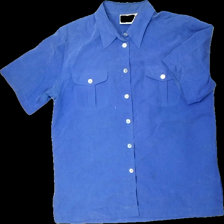
View: front
Type: Shirt
Category: Unisex
Brand: Cappuchini
Colors: Blue
Material: 69% viscose, 31% polyester
Cut: None
Size: L
Stains: Major
Price range: <50
Recommended usage: Export